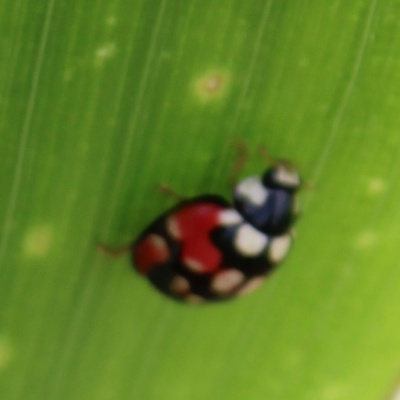
Crop: Maize
Condition: leaf beetle